Nikolai Patrushev

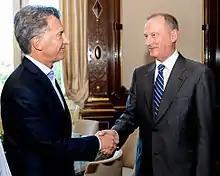
Patrushev with Argentine president Mauricio Macri in December 2017. Patrushev promoted friendly relations between Russia and non-Western countries.

After the 2014 annexation of Crimea by the Russian Federation, Patrushev was placed on the European Union's list of sanctioned individuals in Russia.